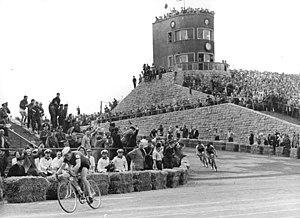
La Course de la Paix est une épreuve cycliste à étapes, créée en 1948. Organisée par les quotidiens des partis communistes polonais Trybuna Ludu et tchécoslovaque Rudé Právo, la course se dispute jusqu'en 1951 entre Varsovie et Prague. En 1952, le journal Neues Deutschland, organe du Parti socialiste unifié d'Allemagne se joint à l'organisation. Désormais, la Course de la Paix alterne ses départs et ses arrivées entre les trois capitales, Berlin, Prague et Varsovie. Cette organisation dure jusqu'en 1984. En 1985 et 1986, les soviétiques sont associés à l'organisation de la course : le quotidien la Pravda devient coorganisateur et les départs sont donnés de Moscou puis de Kiev. Elle reprend en 1987 son parcours traditionnel, entre Berlin, Prague et Varsovie, et célèbre son 40ᵉ anniversaire en réunissant au départ de Berlin 156 coureurs répartis en 26 équipes venues de 3 continents. C'est son apogée. La première page du règlement de la Course de la Paix définit l'objectif de l'épreuve :